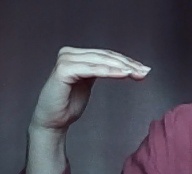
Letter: haa